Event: Nepal Earthquake
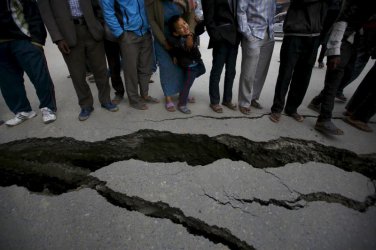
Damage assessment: damage